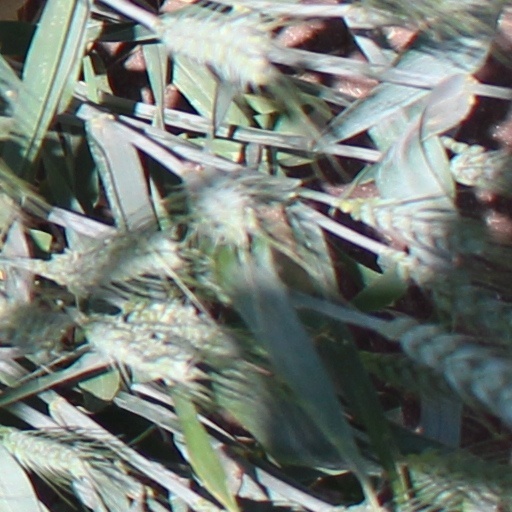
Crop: wheat